Edgerton (neighborhood)

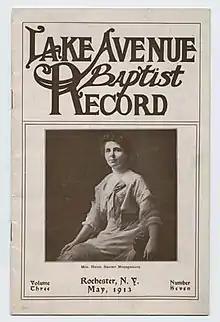
A copy of Lake Avenue Baptist's monthly publication featuring the congregation's preacher, Edgertonian Helen Barrett Montgomery.

In Rochester, poor wards scrapped for basic improvements to their neighborhoods, while the few built-out, "old money" wards focused on cementing their economic advantages while occasionally working to "rescue" the poor from themselves. The Ninth and Tenth wards, where young business tycoons lived next to physicians, plumbers, shoemakers, and janitors, took a middle path. Edgertonians in both wards fought hard for improvements to their own neighborhood, but did so in ways that ensured these beyond-the-basics advantages – like accessible Urban parks, extensive public transit, antimachine politics, and cutting-edge educational reforms – were distributed across the city. As a result, residents like feminist polymath Helen Barrett Montgomery, progressive preacher Clarence Augustus Barbour, and pacifist teetotaler Clinton Norman Howard became "the most active civic reformers" not just in Edgerton, but in Rochester as a whole.